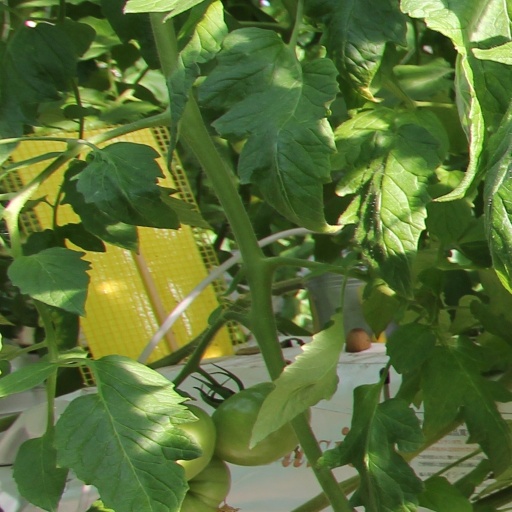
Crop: tomato